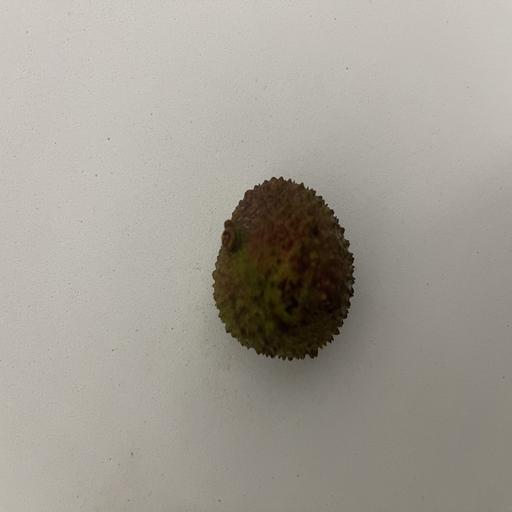
Crop type: Lichi